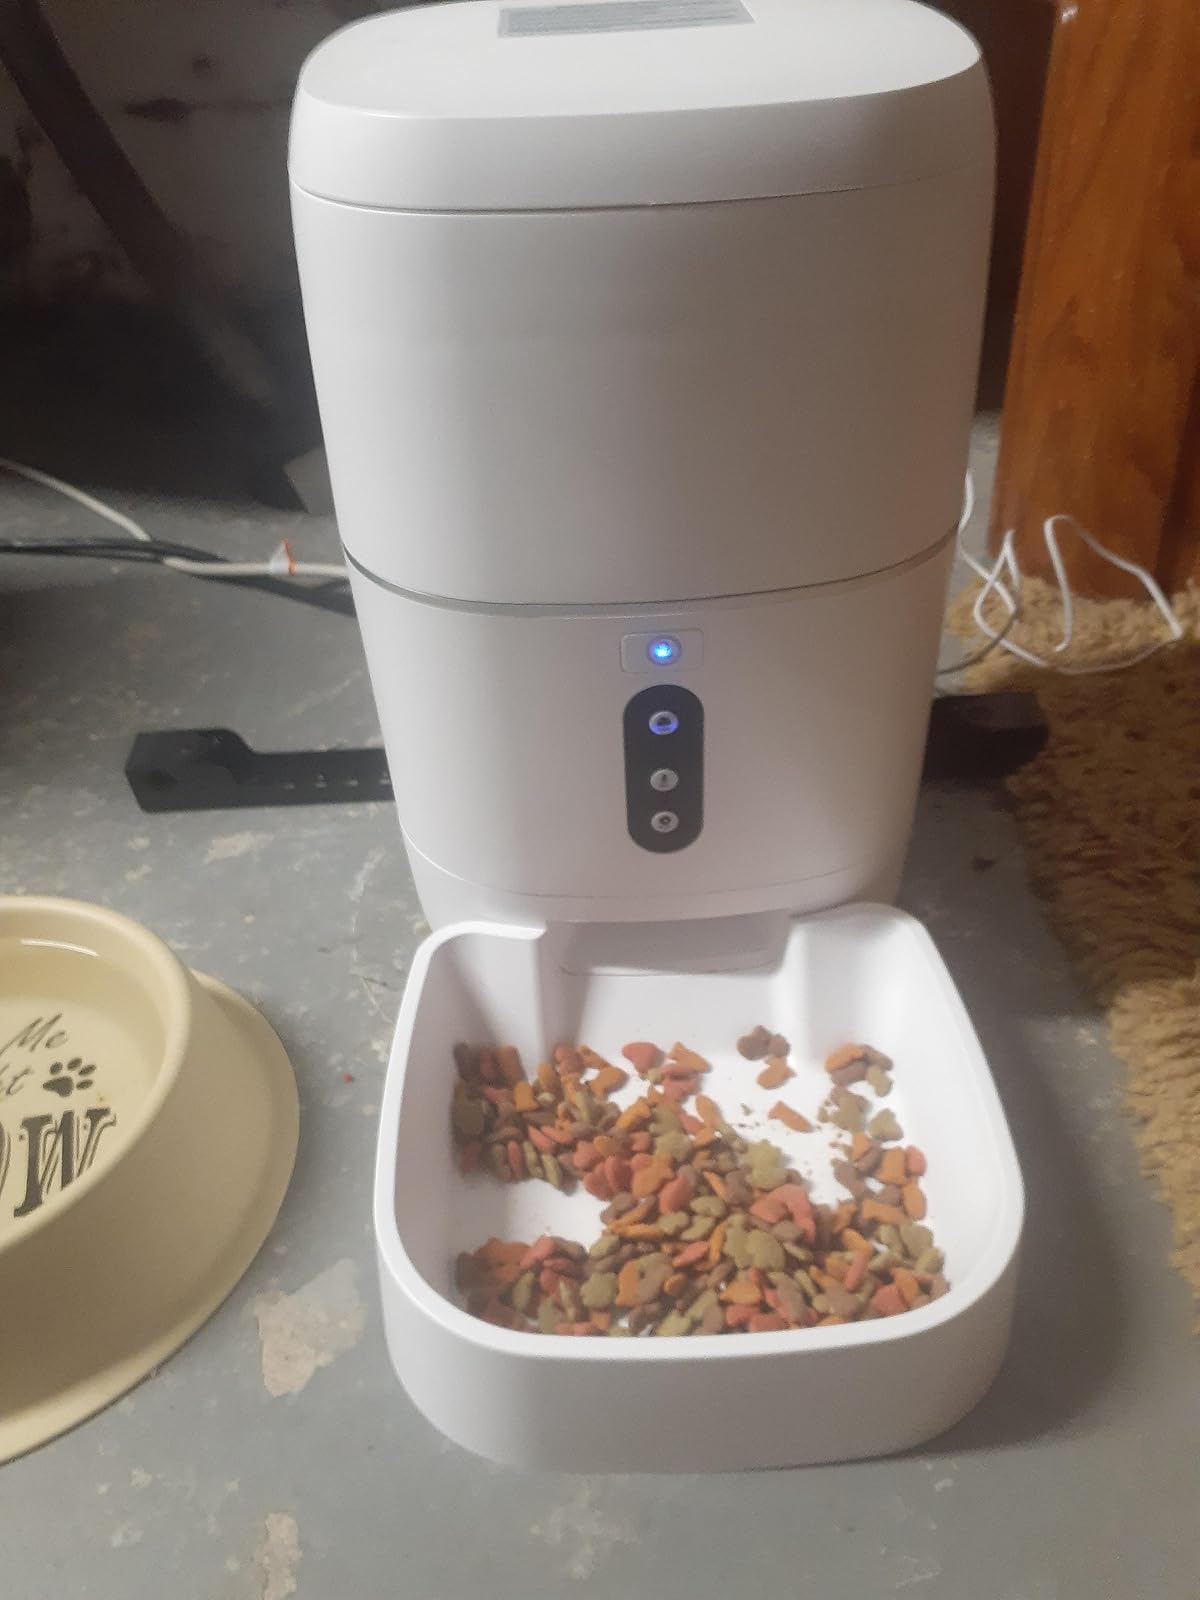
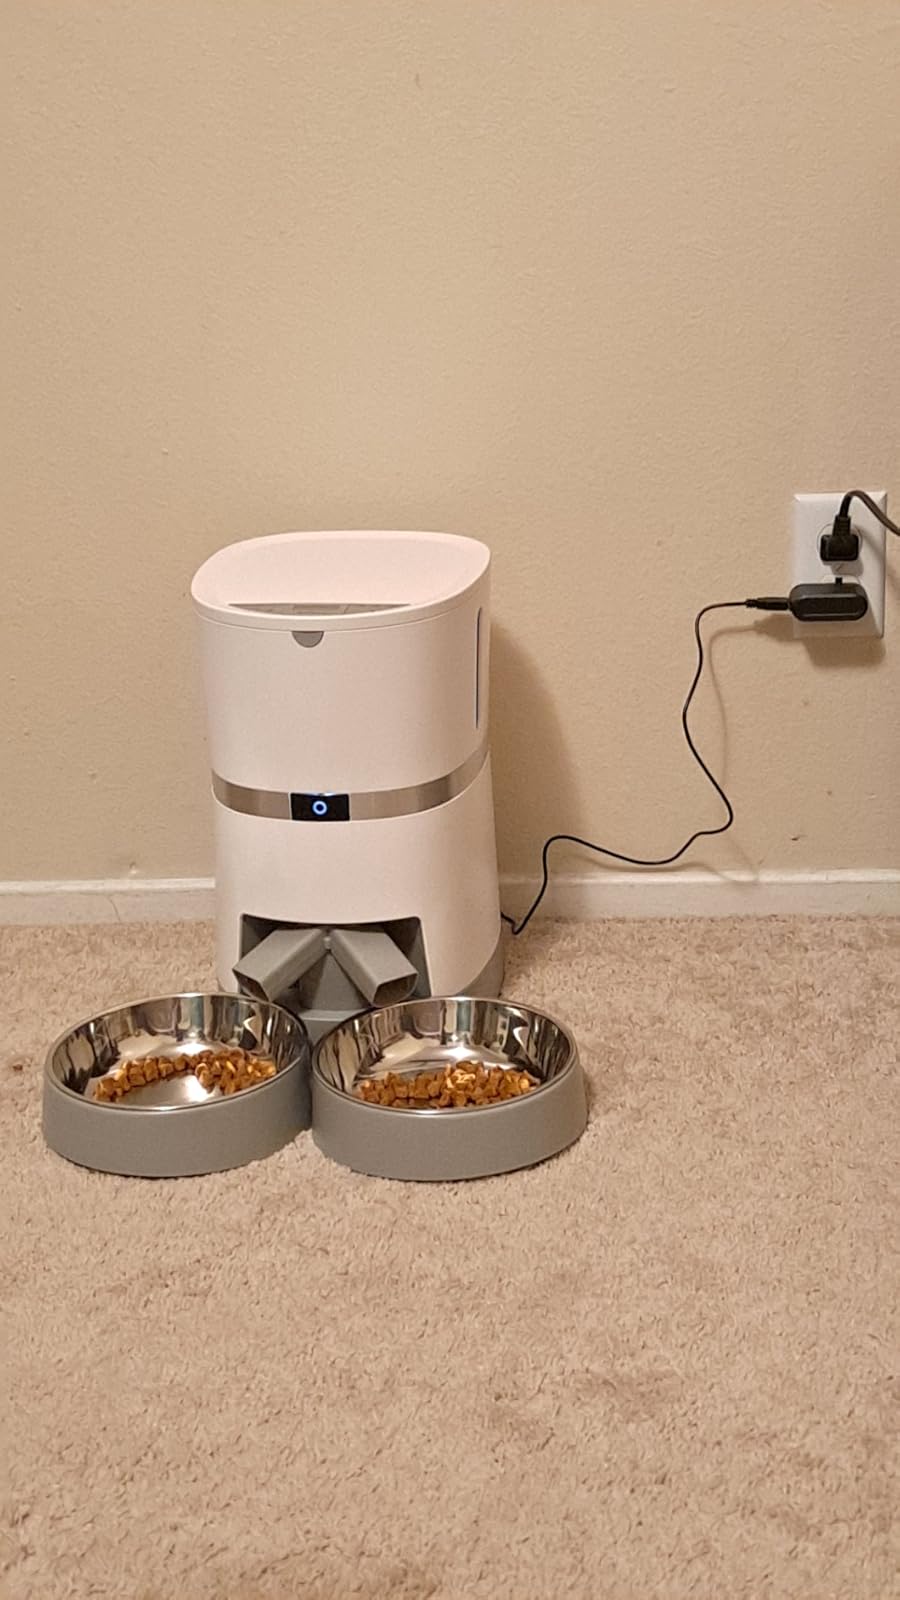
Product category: items_feeder
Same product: no